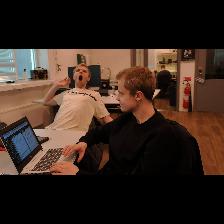
Label: Human